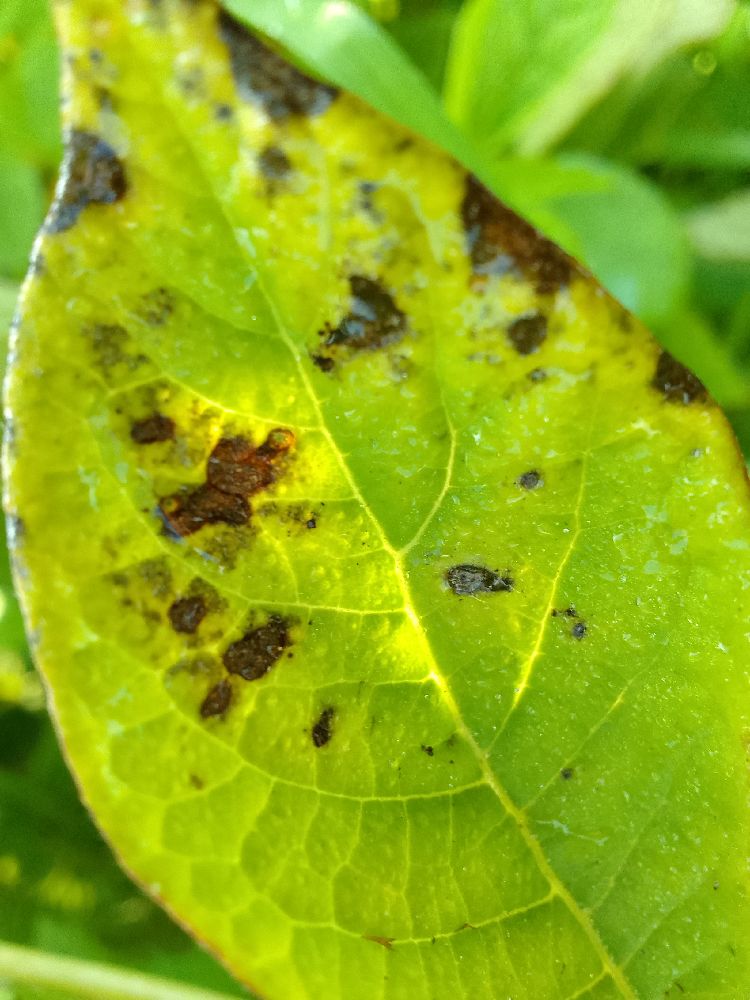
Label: Early blight